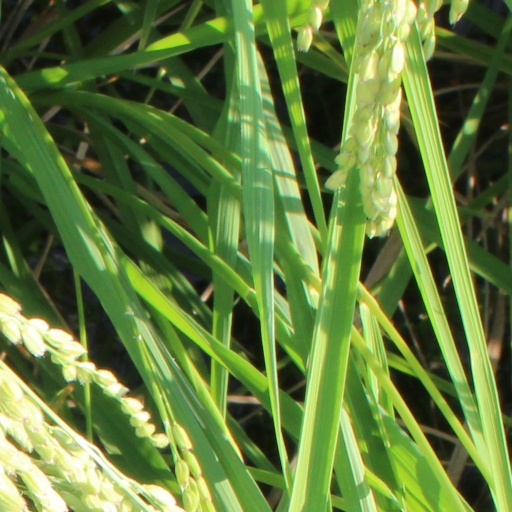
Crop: rice